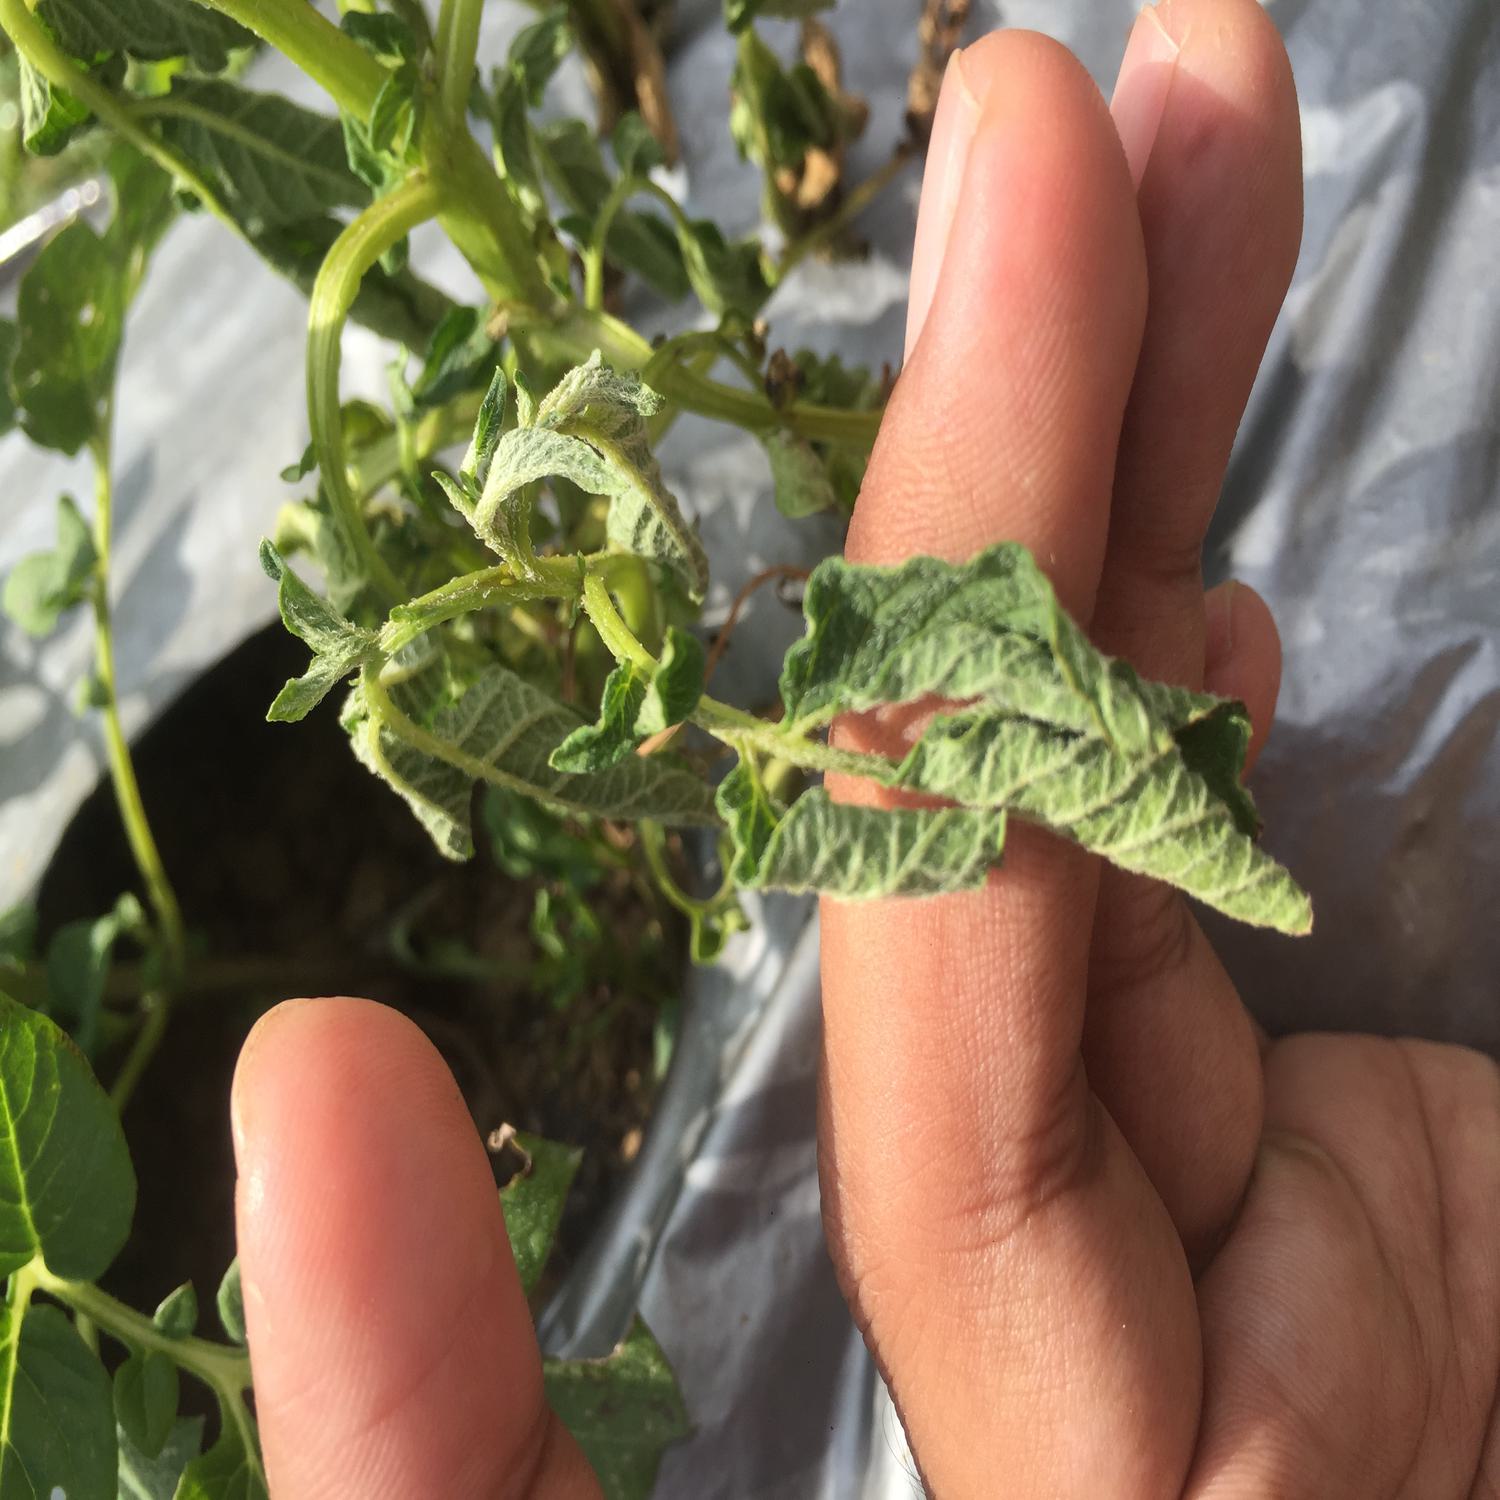
Label: Bacteria